Queen's Grant High School

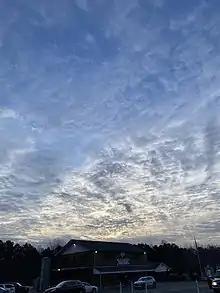
Queen's Grant High Admin Building

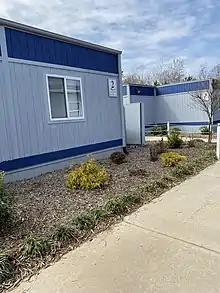
Queen's Grant High Modular Units

Queen's Grant High School is a charter school in Matthews, North Carolina. The campus is on 32 acres, formerly Idlewild Country Club. It is an extension of Queen's Grant Community School, an NHA charter that offers grades K-8.